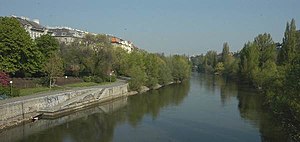
Donaukanalen
Donaukanal
Donaukanalen er en forgrening af floden Donau mere end en kanal. Den er en 17,3 km lang vandvej og er beliggende udelukkende i Østrigs hovedstad Wien. Den udspringer fra hovedfloden i Döbling og flyder igen sammen med Donau i Simmering og derved skabes en ø, på hvilken to af de 23 distrikter i Wien, Brigittenau og Leopoldstadt, ligger.